Lynn Borden

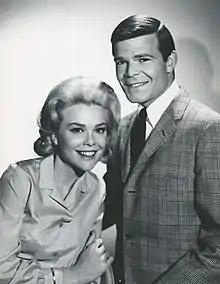
Borden (left) with Ray Fulmer in "Hazel", 1965

Borden began her screen career in 1962 with an uncredited role as a party guest in the film "Days of Wine and Roses". In 1965 she was cast as Barbara Baxter for the final season of "Hazel". After the series ended in 1966 Borden appeared in other television programs, including "The Fugitive", "Get Smart", "Fantasy Island" and "The Dick Van Dyke Show". She also starred and co-starred in films such as "Bob & Carol & Ted & Alice", "Frogs", "Black Mama White Mama", "Walking Tall", "Dirty Mary Crazy Larry" and "Savannah Smiles". Borden retired in 2006, last appearing in the police procedural television series "".